Carlton le Willows Academy

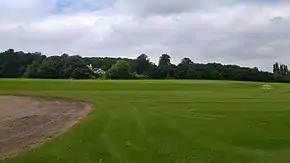
Section of the school's playing fields and track, with Gedling House in the background

As of 2018, the school offers many extra-curricular undertakings. Carlton le Willows sports a choir, string ensemble, book and drama clubs, samba sessions, band lessons and chess tutorials; seasonal festivals are also celebrated, namely Diwali, Saint Andrew's Day and during the Christmas season. Catch-up classes are available for pupils in art, biology, construction, drama, general science, German, history, mathematics, music, photography, physics and textiles, with library access made available on a weekly basis for private study. Pupil achievements and general updates are documented in the school's current termly publication, "Le Willows Life".